Brunei–Philippines relations

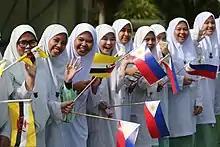
Bruneian students wave the Philippine and Bruneian flags during President Rodrigo Duterte's state visit to the country on 17 October 2016

Philippine President Rodrigo Duterte had his first ever state visit to Brunei before going to the ASEAN summit in Laos in September 2016.